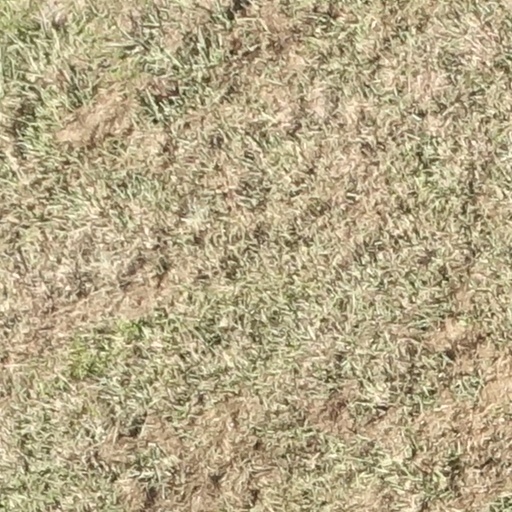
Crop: sorghum